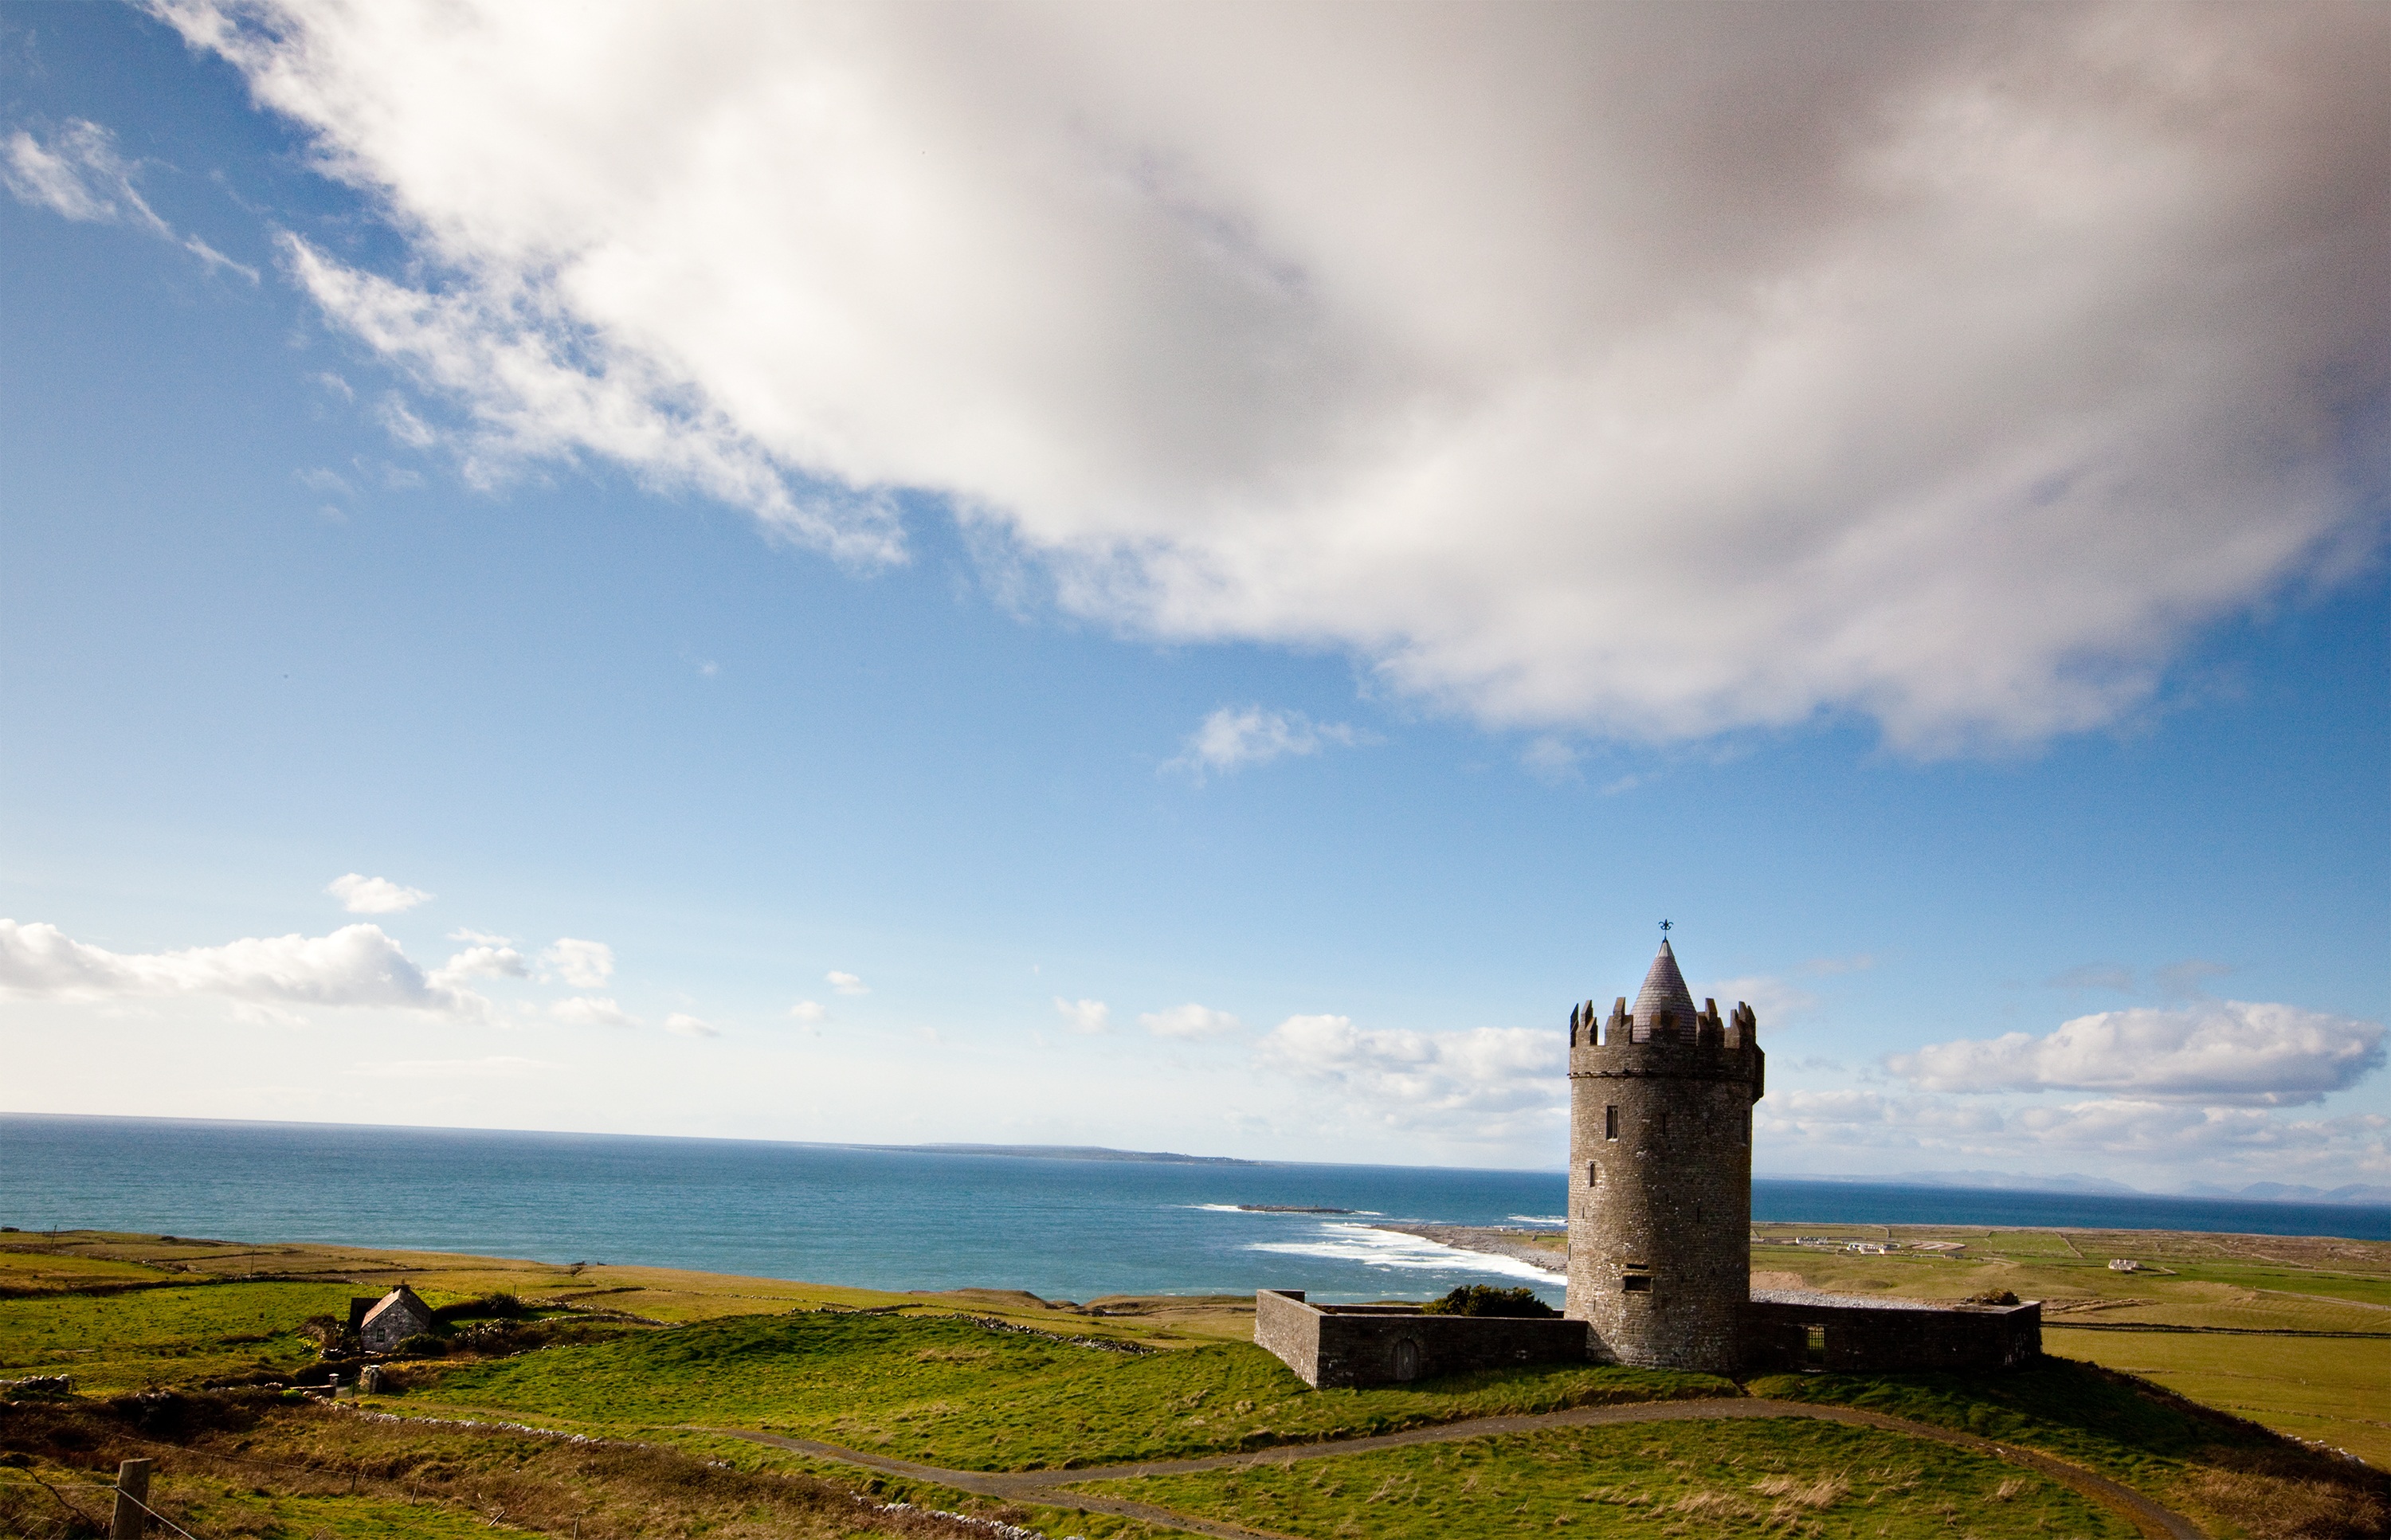
landscape, sea, coast, nature, ocean, horizon, cloud, sky, sunlight, morning, hill, shore, travel, coastline, europe, rural, tower, scenic, scenery, weather, blue, tourism, ireland, irish, rural area